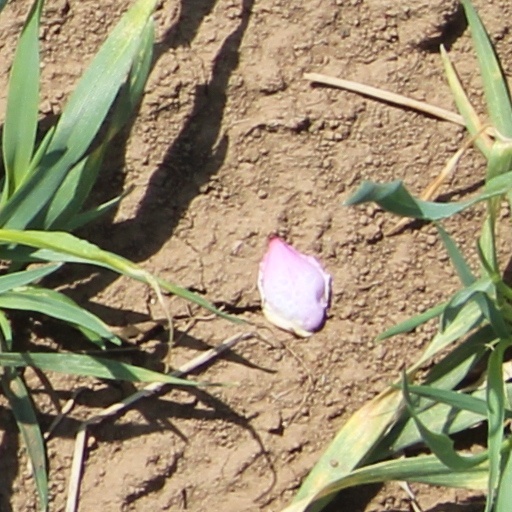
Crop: wheat